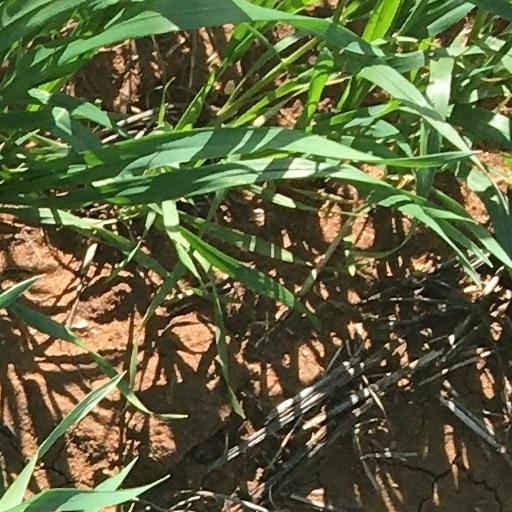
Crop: wheat